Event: Nepal Earthquake
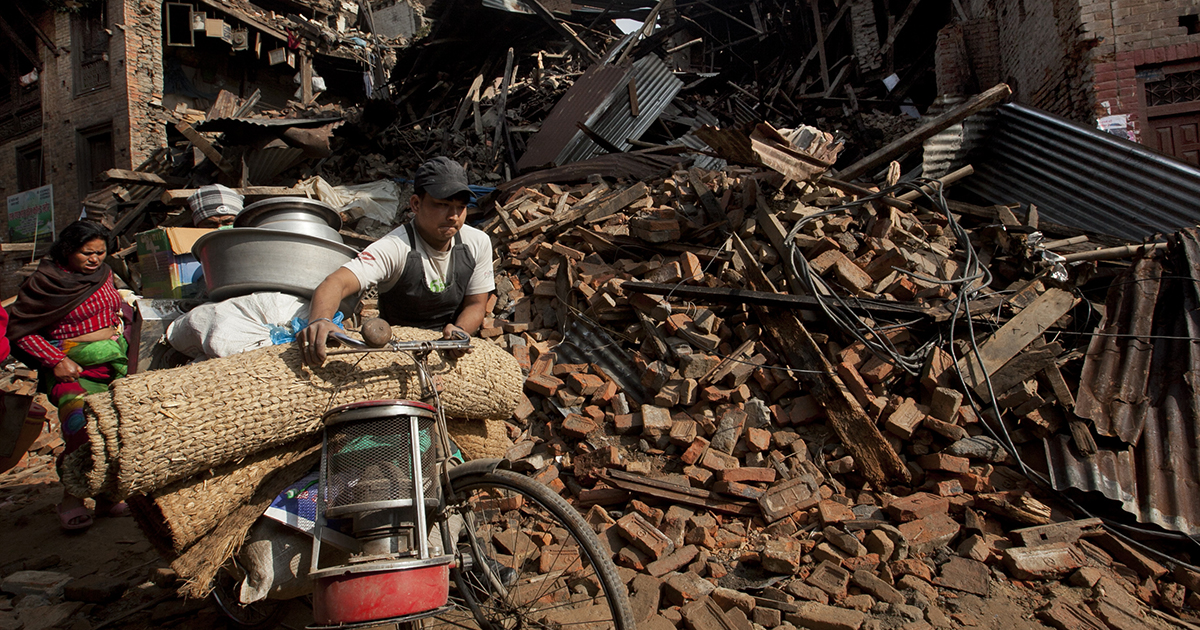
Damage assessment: no_damage